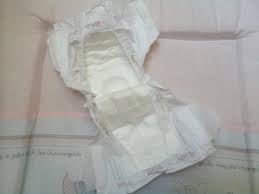
Waste category: trash